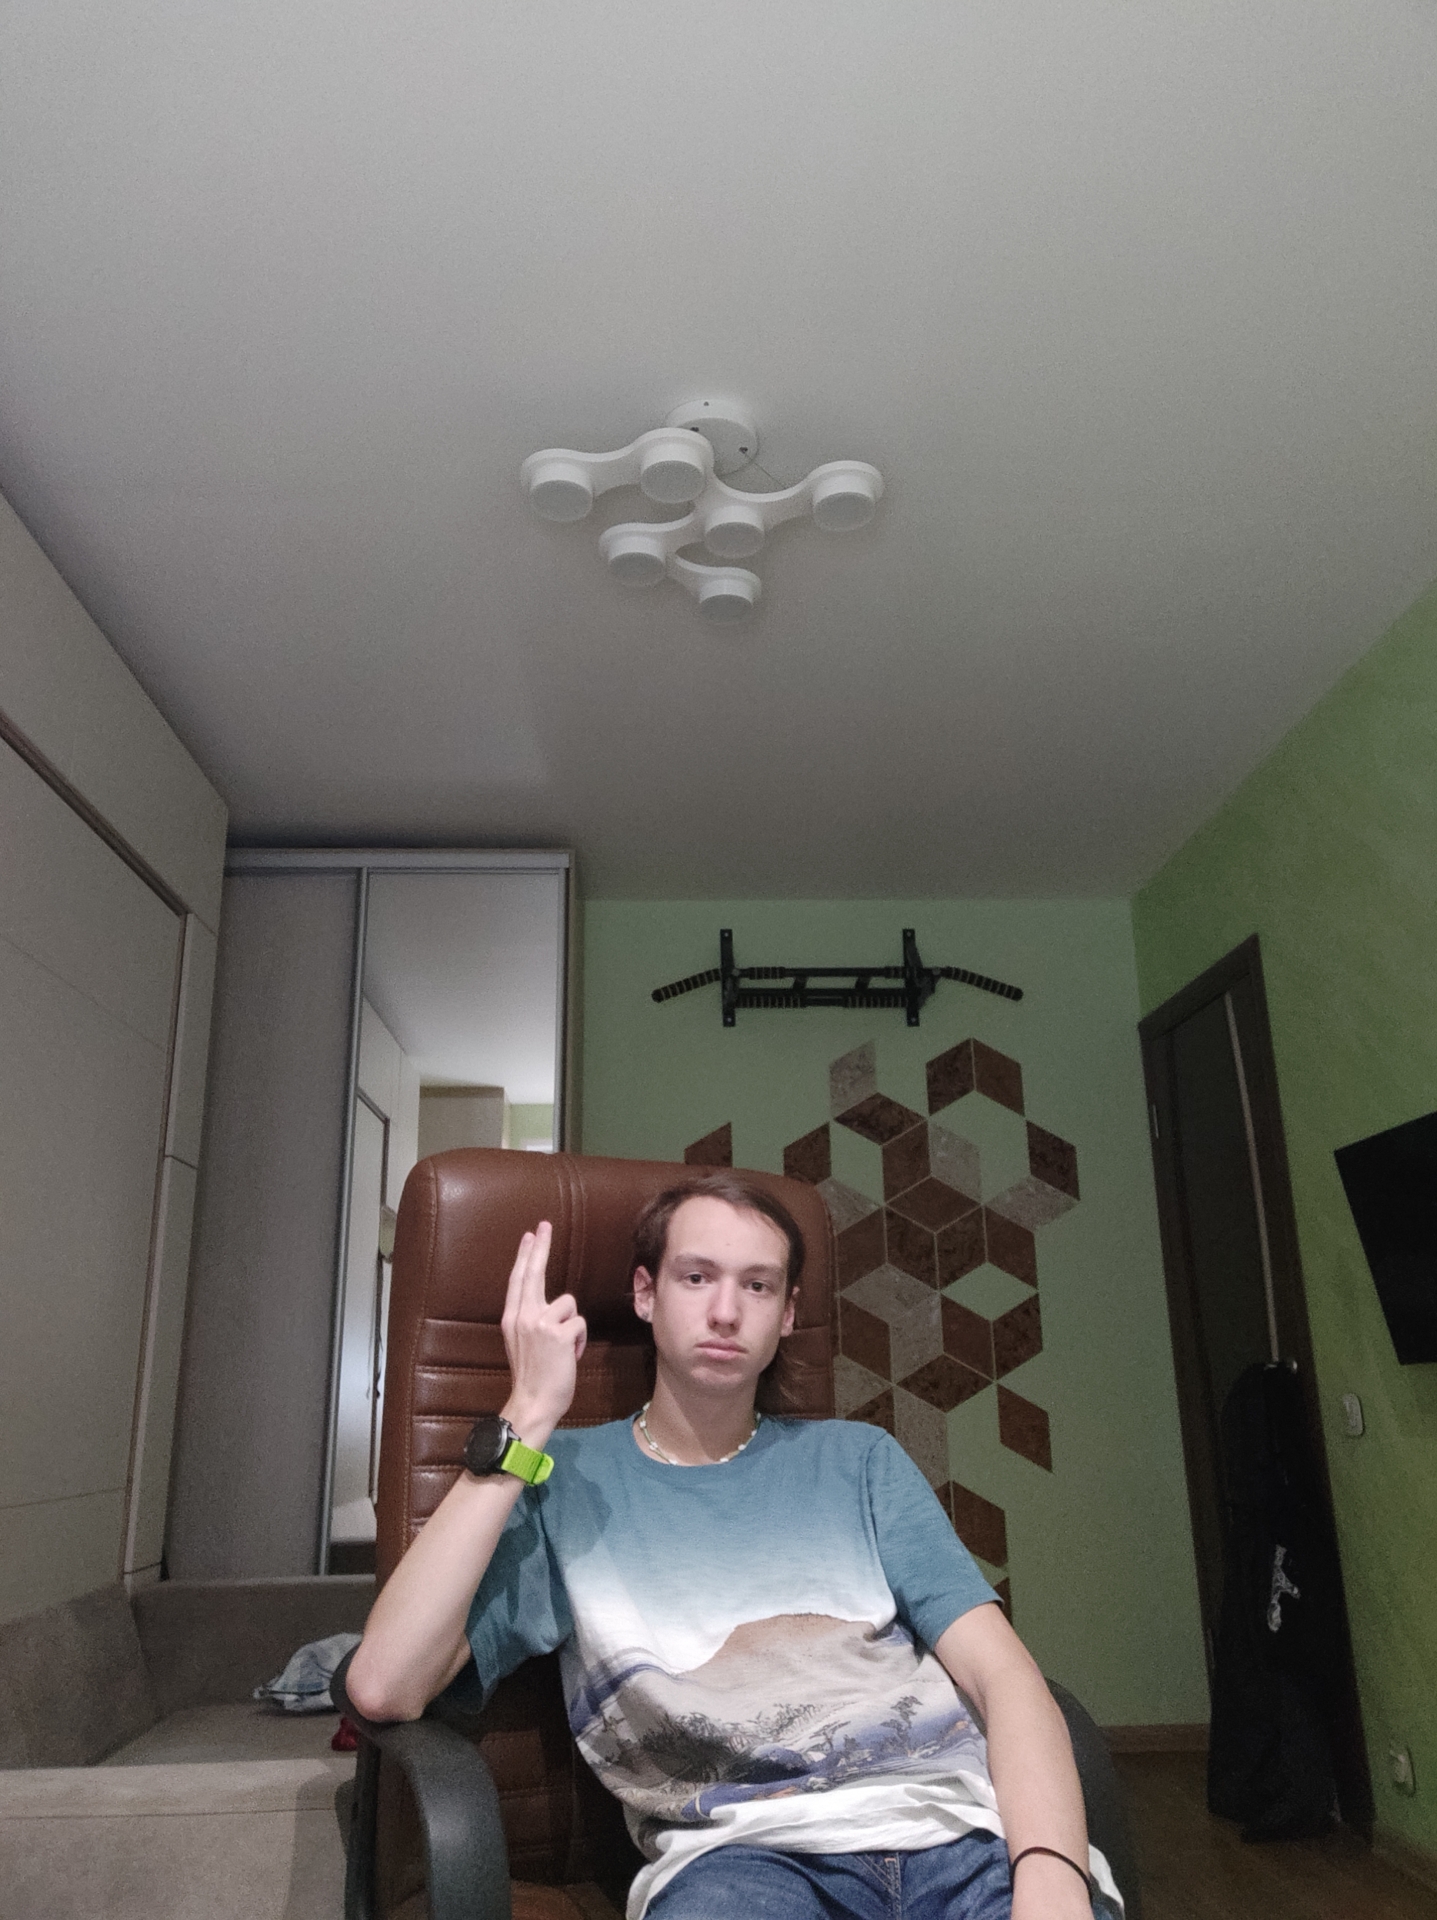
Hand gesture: two_up_inverted